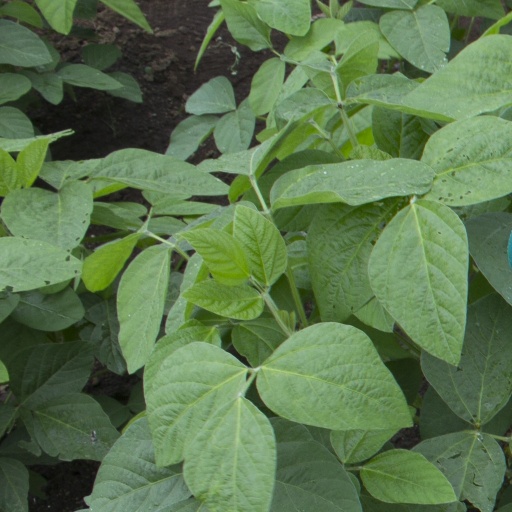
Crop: soybean